John La Gerche

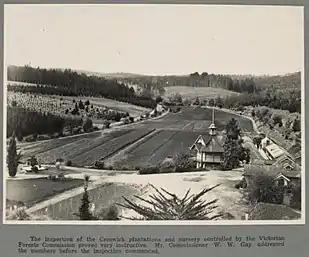
Creswick Nursery - Sawpit Gully. Circa 1920. Source State Library of Victoria.

Not long after commencing his new role, La Gerche began repairing the denuded Creswick forest. Earlier in 1872, a government nursery had been established at Macedon by Victoria's first “Overseer of Forests and Crown Land Bailiff", William Ferguson. La Gerche worked closely with Macedon to obtain seedlings and advice.